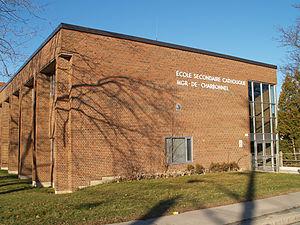
École secondaire catholique Monseigneur-de-Charbonnel"
L'École secondaire catholique Monseigneur-de-Charbonnel est un établissement scolaire francophone et catholique situé dans la ville de North York, en Ontario. Elle fut baptisée en l'honneur de Monseigneur de Charbonnel qui fut évêque de Toronto de 1850 à 1860.
Le Conseil scolaire catholique MonAvenir est une institution regroupant des écoles catholiques de langue française d'Ontario. Le district a son siège, le Centre d’éducation catholique Omer-Deslauriers, à North York, Toronto. Le conseil MonAvenir accueille plus de quinze mille élèves, au sein de ses quarante-quatre écoles élémentaires et dix écoles secondaires établies sur un territoire de plus de 40 000 km², qui s’étend de la Péninsule du Niagara à Peterborough et du Lac Ontario à la Baie Géorgienne. Le siège social est situé à Toronto.